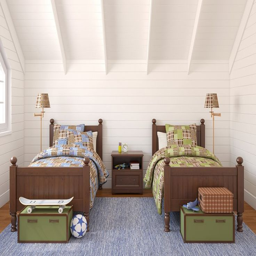
an attic bedroom with bedding in the same pattern but different colors .